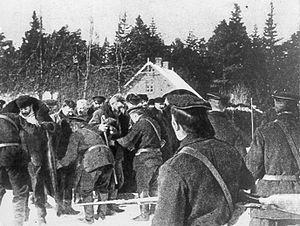
L’histoire de l’Estonie, pays situé sur la rive sud-est de la mer Baltique qui a accédé à l’indépendance en 1918, débute au IXᵉ millénaire av. J.‑C., lorsque les premières populations nomades pénètrent sur son territoire libéré par la dernière glaciation. Selon la théorie la plus répandue, le peuple finno-ougrien, dont descend la majeure partie des Estoniens contemporains, arrive dans la région vers le IVᵉ millénaire av. J.‑C. en introduisant la céramique à peigne commune à plusieurs peuples rattachés à la même famille linguistique.